Adriaen van Stalbemt

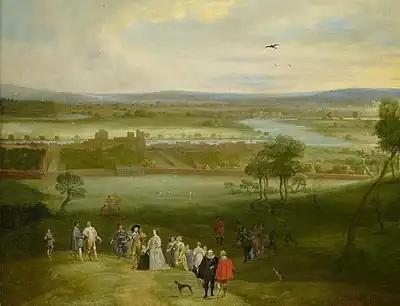
"A View of Greenwich"

Van Stalbemt was a versatile artist who was active as a painter as well as a printmaker. He was mainly known for his landscapes which typically included religious, mythological and allegorical scenes. Only a small number of his works is dated which makes it difficult to establish a chronology. One of the reference works for attributions is the "Feast of the Gods" in the Gemäldegalerie Alte Meister in Dresden, which is signed and dated 1622.